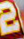
Number: 2